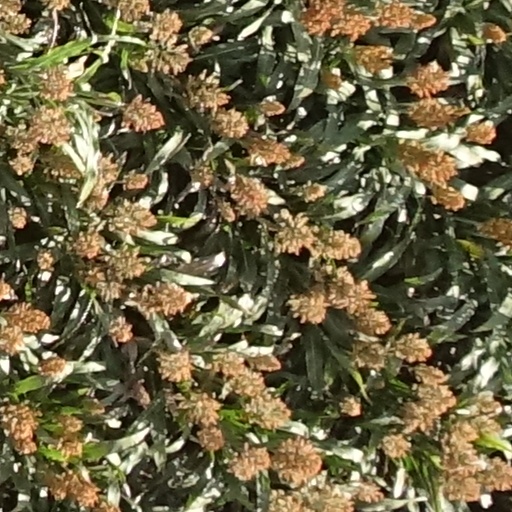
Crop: sorghum